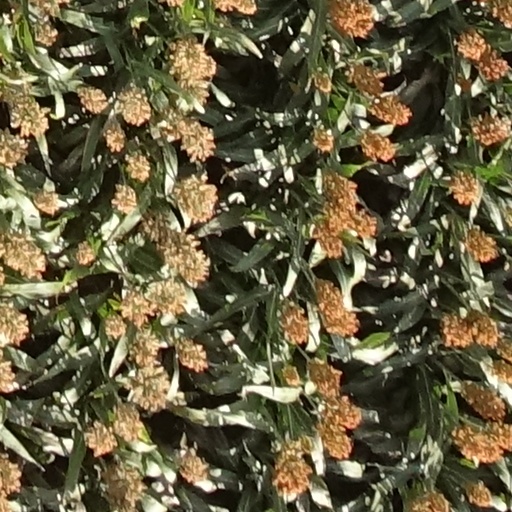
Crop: sorghum